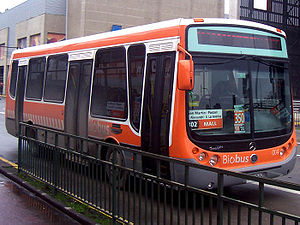
Concepción / Historie
Concepción er en kommune og den næststørste by i Chile. Som kommune har den omkring en million indbyggere.Selve byen har et indbyggertal på 217.537.